Porky's Party

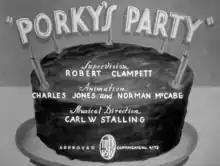

Porky's Party is a 1938 Warner Bros. "Looney Tunes" cartoon directed by Bob Clampett. The short was released on June 25, 1938, and stars Porky Pig.